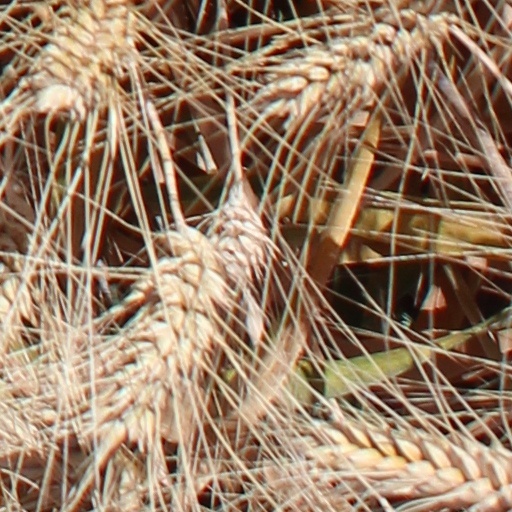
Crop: wheat